Magnetic switch

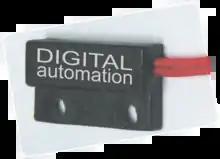
Magnetic switch

A magnetic switch is an electrical switch that makes or breaks contact in the presence of a magnetic field. Applications include situations where it is not desirable or possible for moving elements to make direct contact with the switch, such as in explosive environments, submerged in liquids, and where repetitive contact with a mechanical switch would result in undesired wear. Generally, the switch remains actuated as long as a sufficiently strong magnetic field is present, and opens when the field is removed.